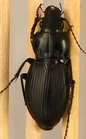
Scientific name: Cyclotrachelus torvus
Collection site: Northern Great Plains Research Laboratory NEON (NOGP), plot NOGP_007